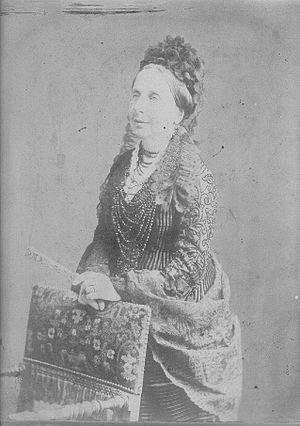
Maria Brignole Sale, duchesse de Galliera, est née à Gênes, en Italie actuelle, le 5 avril 1811, et est décédée à Paris le 9 décembre 1888. Épouse du marquis Raffaele De Ferrari de 1828 à 1876 et donc duchesse de Galliera et princesse de Lucedio, ce fut une grande philanthrope.
Le square du Palais-Galliera, parfois appelé square Brignole-Galliera, est un espace vert du 16ᵉ arrondissement de Paris dans le quartier Gaillon.